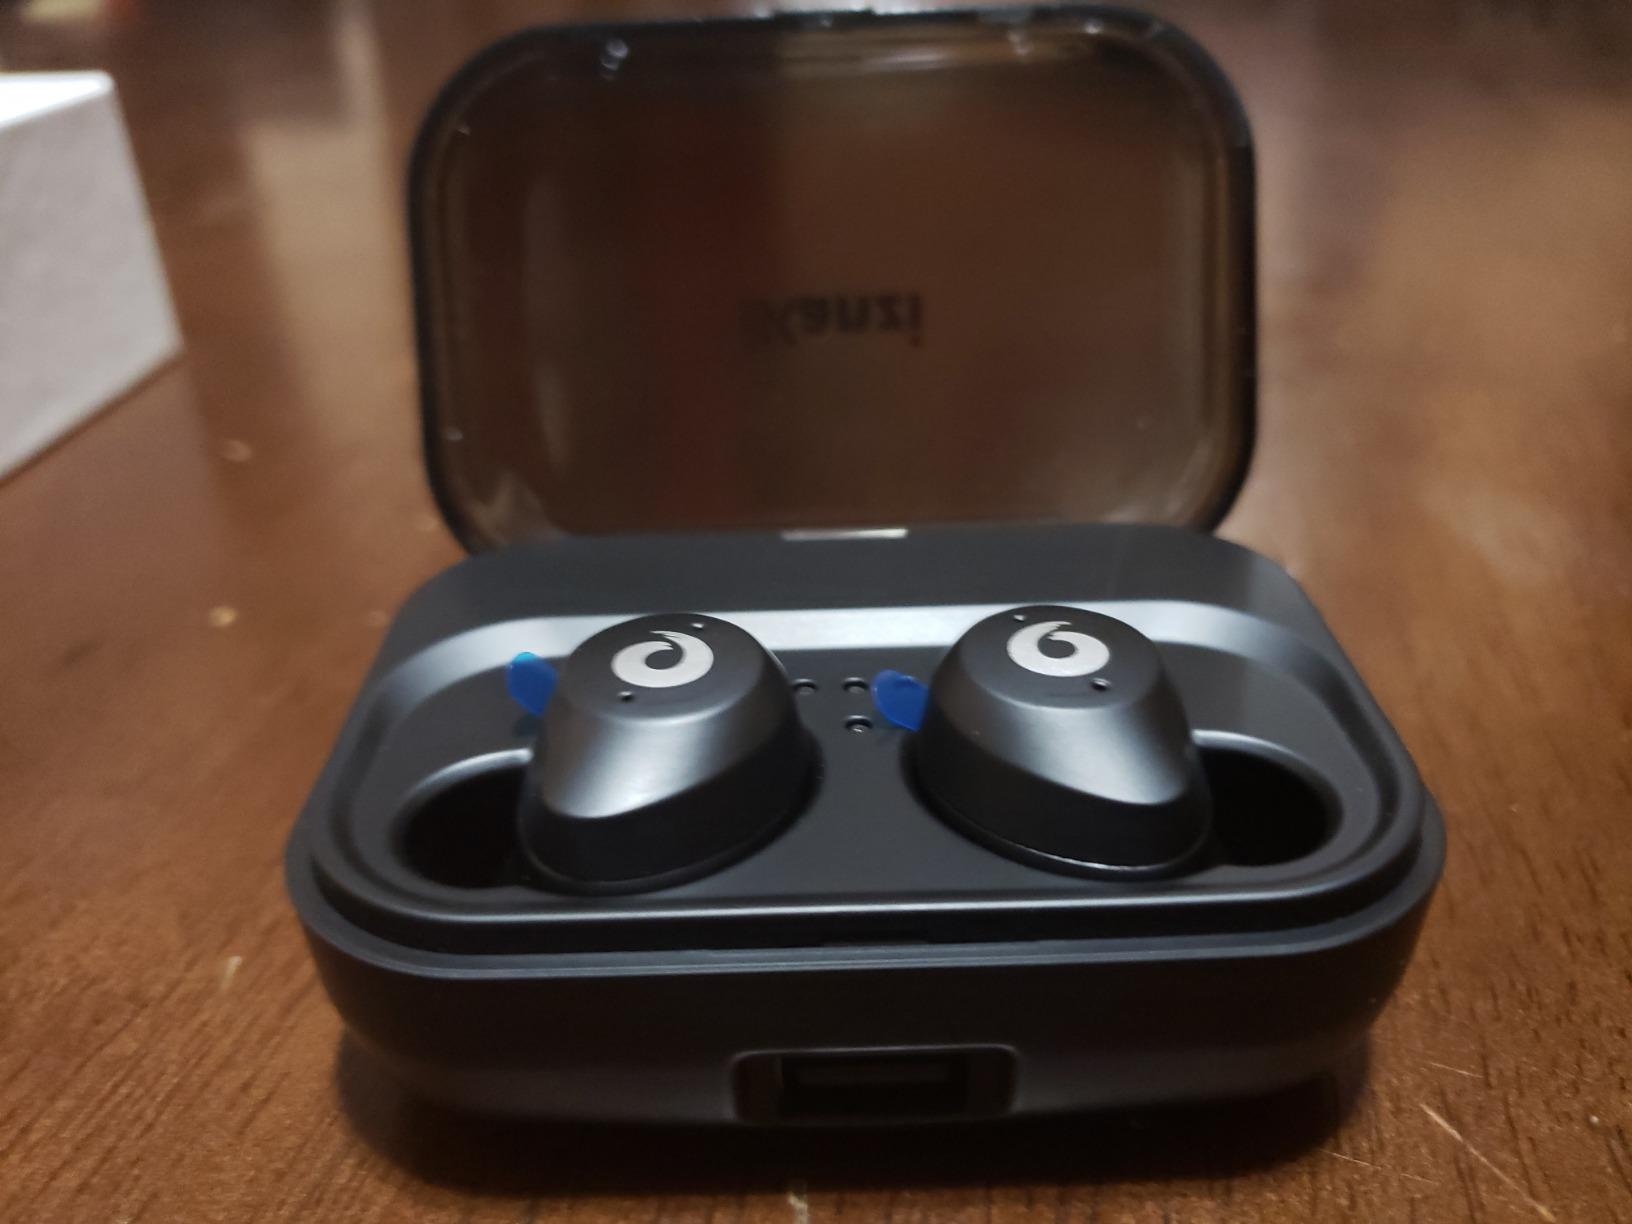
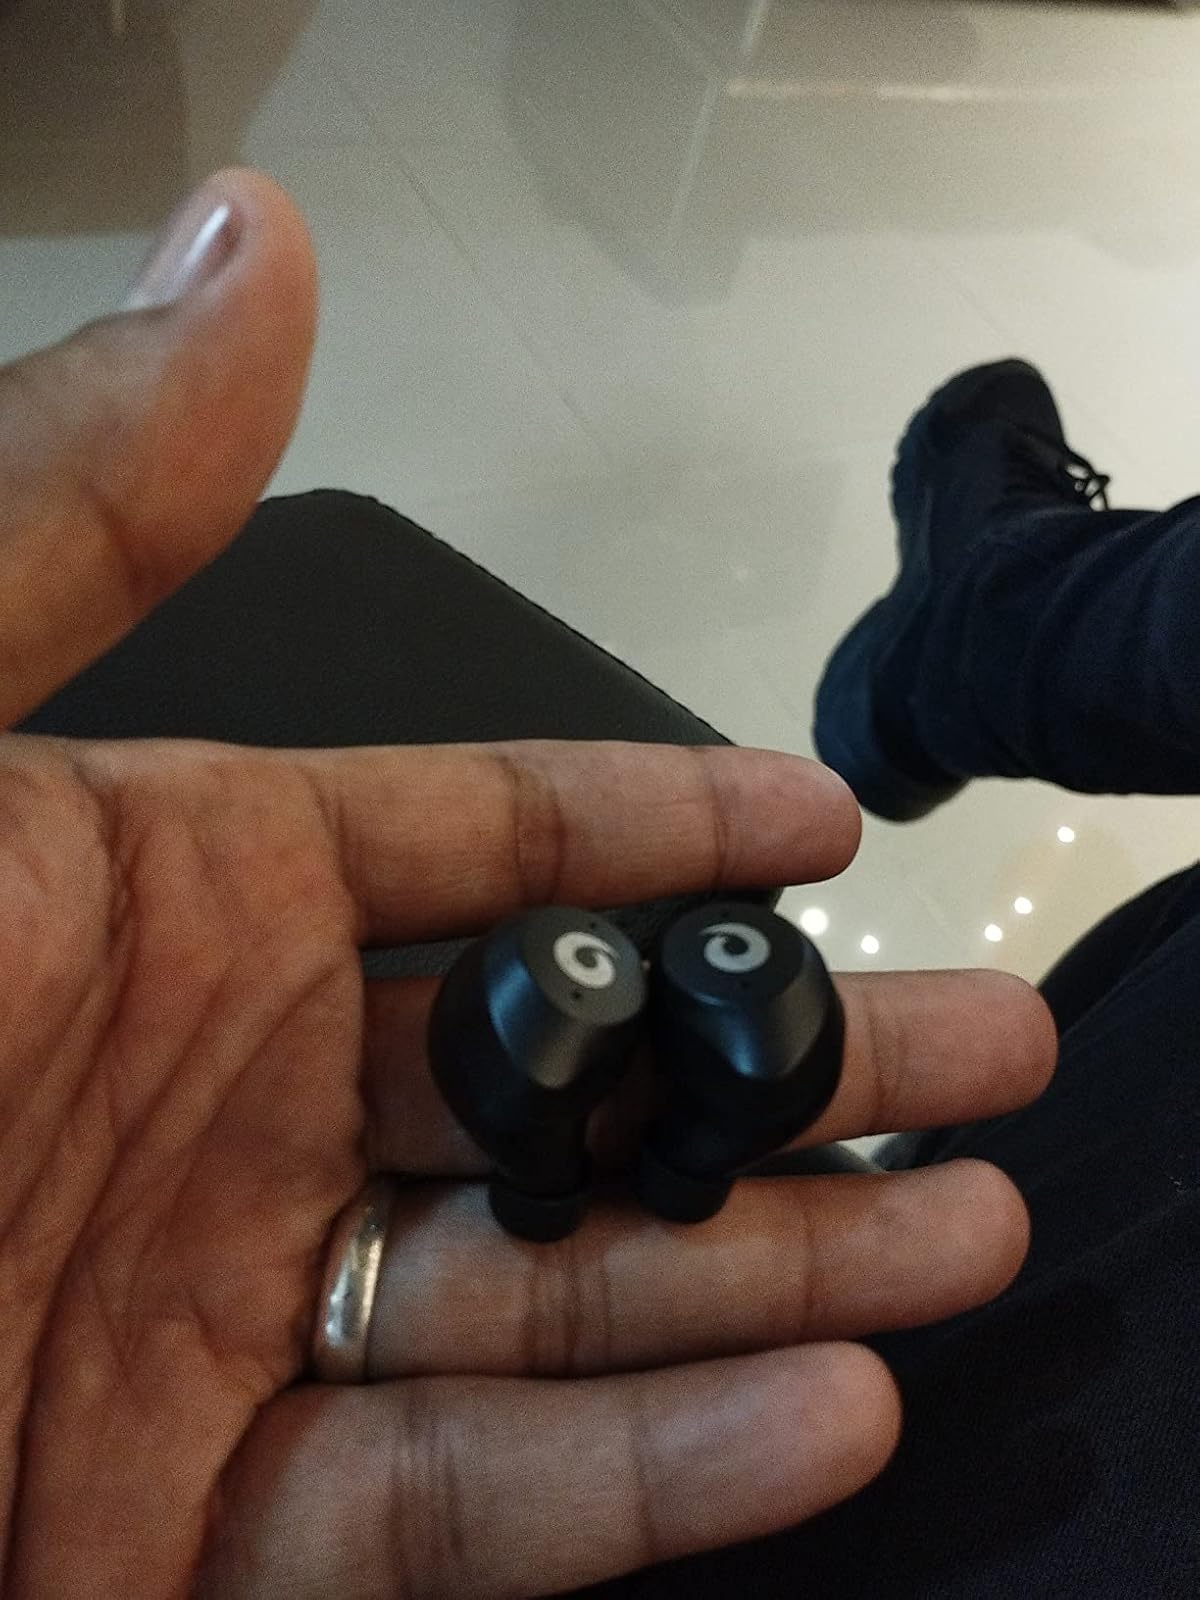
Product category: earbuds
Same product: no